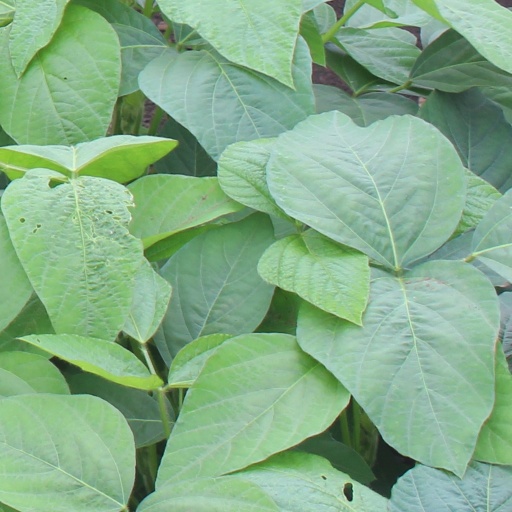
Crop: soybean